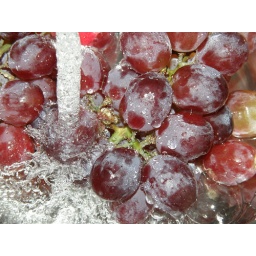
grapes under the faucet